Charles Aemilius Oldham

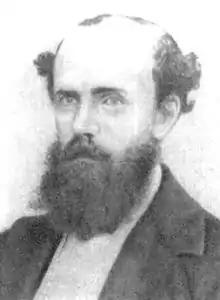

Charles Aemilius Oldham (or Charles Æmilius Oldham) (183130 March 1869) was an Irish geologist who worked in India. He was the brother of Thomas Oldham who also worked with the Geological Survey of India.